Voguéo

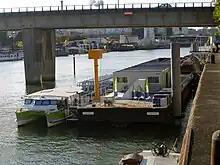
The service base at Charenton-le-Pont.

The fleet of four catamarans had their operational and maintenance base at Charenton-le-Pont, between the two Nelson Mandela Bridges. This depot also served as the command and control centre for the service.